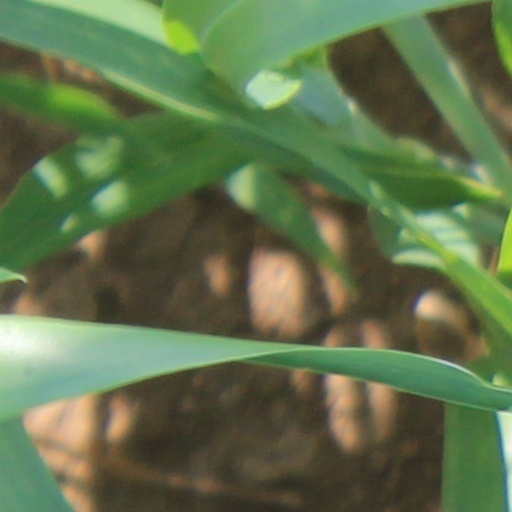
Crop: wheat